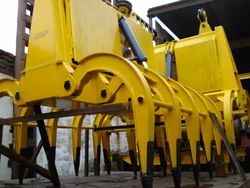
Label: Hydraulic_Grabs